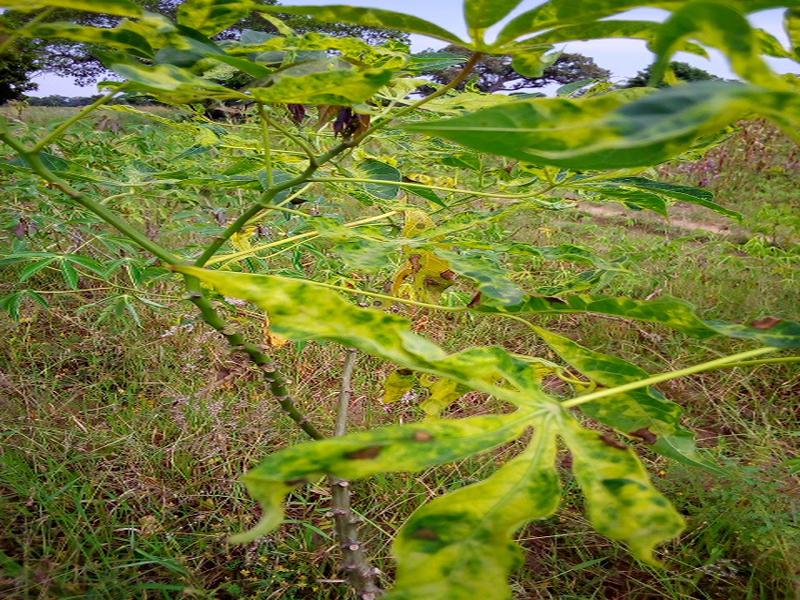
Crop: cassava
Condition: mosaic_disease